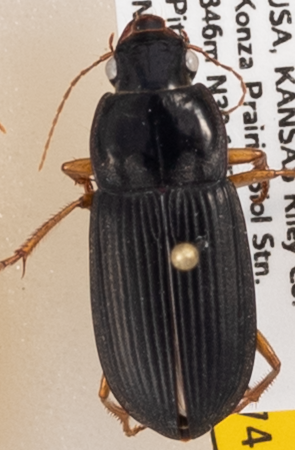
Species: Harpalus pensylvanicus
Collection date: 2019-07-17
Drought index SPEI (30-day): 1.594
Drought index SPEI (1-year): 1.85
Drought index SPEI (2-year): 0.71